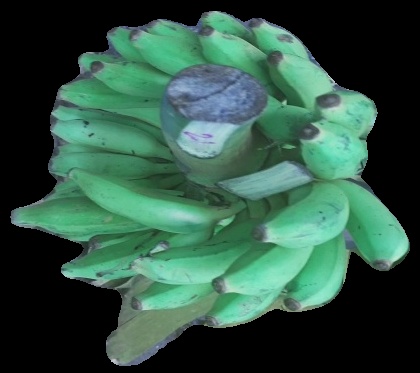
Variety: elakki-bale
Grade: grade2